Mick Herron

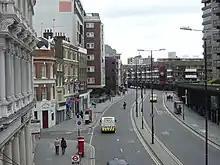
Location of the fictional Slough House (Aldersgate Street, London)

In 2003, Herron published his first novel, "Down Cemetery Road". It was the first volume in a four-book series about Zoë Boehm, an Oxford private detective.